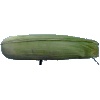
Label: corn_husk